Norfolk Collegiate School

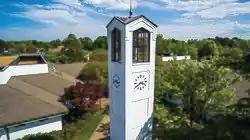
The Scribner Belltow

Norfolk Collegiate is a coeducational independent day school in Norfolk, Virginia for students in pre-kindergarten through 12th grade. Norfolk Collegiate is accredited by the Virginia Association of Independent Schools (VAIS). It's also a member of the Tidewater Conference of Independent Schools, which includes 10 private schools from the Hampton Roads region of Virginia, as well as a member of the Virginia Independent Schools Athletic Association.